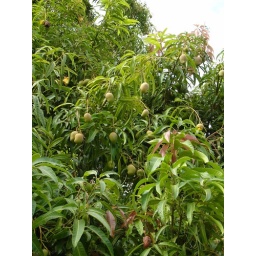
Mango tree along the street in Cooktown.